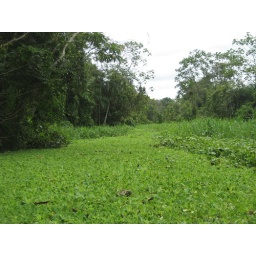
our river highway is under all these water plants